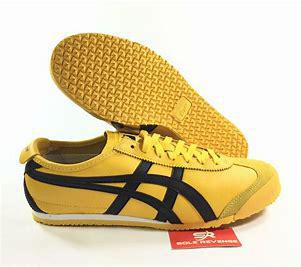
Brand: Asics
Model: Onitsuka Tiger Mexico 66